Ethiopia

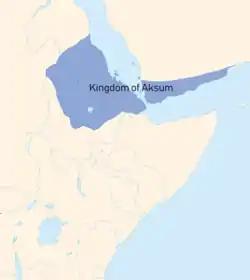
The Empire of Axum at its peak in the 6th century

After the fall of Dʿmt during the 4th century BC, the Ethiopian plateau came to be dominated by smaller successor kingdoms. In the 1st century AD, the Kingdom of Aksum emerged in what is now Tigray Region and Eritrea. According to the medieval "Book of Axum", the kingdom's first capital, Mazaber, was built by Itiyopis, son of Cush. Aksum would later at times extend its rule into Yemen on the other side of the Red Sea. The Persian prophet Mani listed Axum with Rome, Persia, and China as one of the four great powers of his era, during the 3rd century. It is also believed that there was a connection between Egyptian and Ethiopian churches. There is diminutive evidence that the Aksumites were associated with the Queen of Sheba, via their royal inscription.